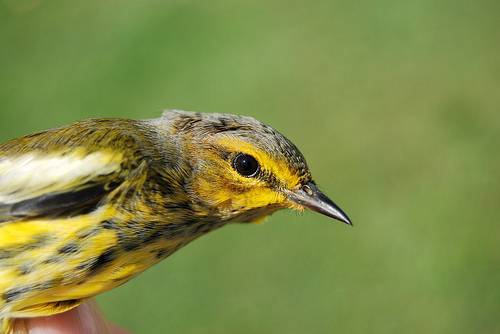
a bird with a short, pointed beak, orange eyering and cheek patch, gray nape, and spotted orange and black breastthe bird is yellow with specks of black and grey and has a black eye with a sharp black pointed beak.
this is a yellow and grey bird with a long pointy black beak.
this bird is lack and yellow in color with a black beak, and black eye rings.
a very small birth with a thin, pointed bill, a yellow cheek patch and supercillary, a dark grey crown, black under white primaries and yellow/black secondaries, and a yellow breast and belly with lines of black spots.
a small yellow bird with black spots and light grey crown and nape.
this bird has grey crown, yellow and black breast feathers, and a black, chiseled bill.
small bird that is mostly a spotted yellow-brown, it has vibrant yellow eyebrows and cheek patches and a small black bill.
a yellow and black speckled bird with grey markings on its head.
a small brown and yellow bird with a long sharp bill
Species: Cape May Warbler